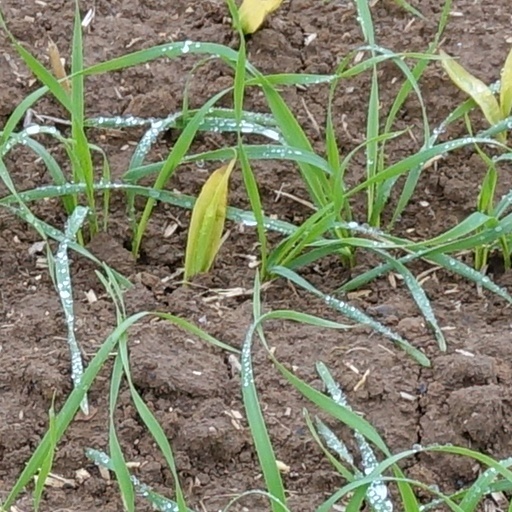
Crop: wheat